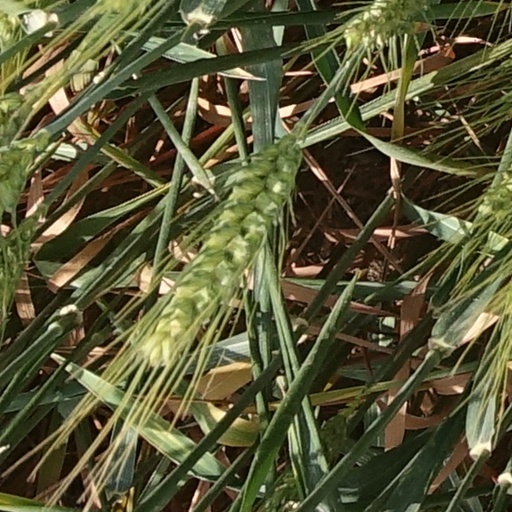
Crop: wheat